J Balvin

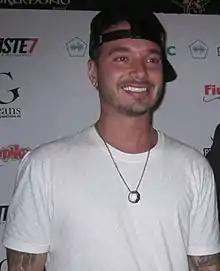
Balvin in 2014

In February 2014, Balvin released a new track entitled "6 AM," featuring Puerto Rican singer Farruko. Balvin described the lyrical content of the song as the "Latin version of "The Hangover"," where the two singers attempt to remember what happened during a night of partying. The song debuted at number 43 on the "Billboard" Latin Airplay chart in February and reached number one in May. His album "La Familia" reached number ten on the "Billboard" Top Latin Albums chart, spending 122 weeks on the chart in total.